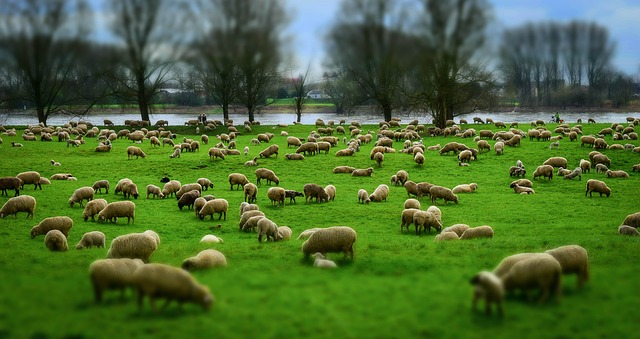
Label: pecora